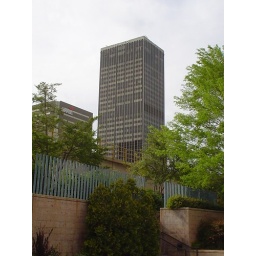
The Chase tower is the tallest building in Oklahoma City and the 5th tallest in the state at 504 ft. (36 floors)